Sport in Singapore

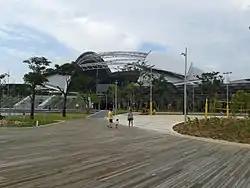
The Singapore National Stadium

Singaporeans participate in a wide variety of sports for recreation as well as for competition. Popular sports include football, swimming, track and field, basketball, rugby union, badminton, table tennis, and cycling. Many public residential areas provide amenities like swimming pools, outdoor spaces (i.e. street football and basketball courts, running tracks) and indoor sport centres, with facilities for badminton, table tennis, squash among others.